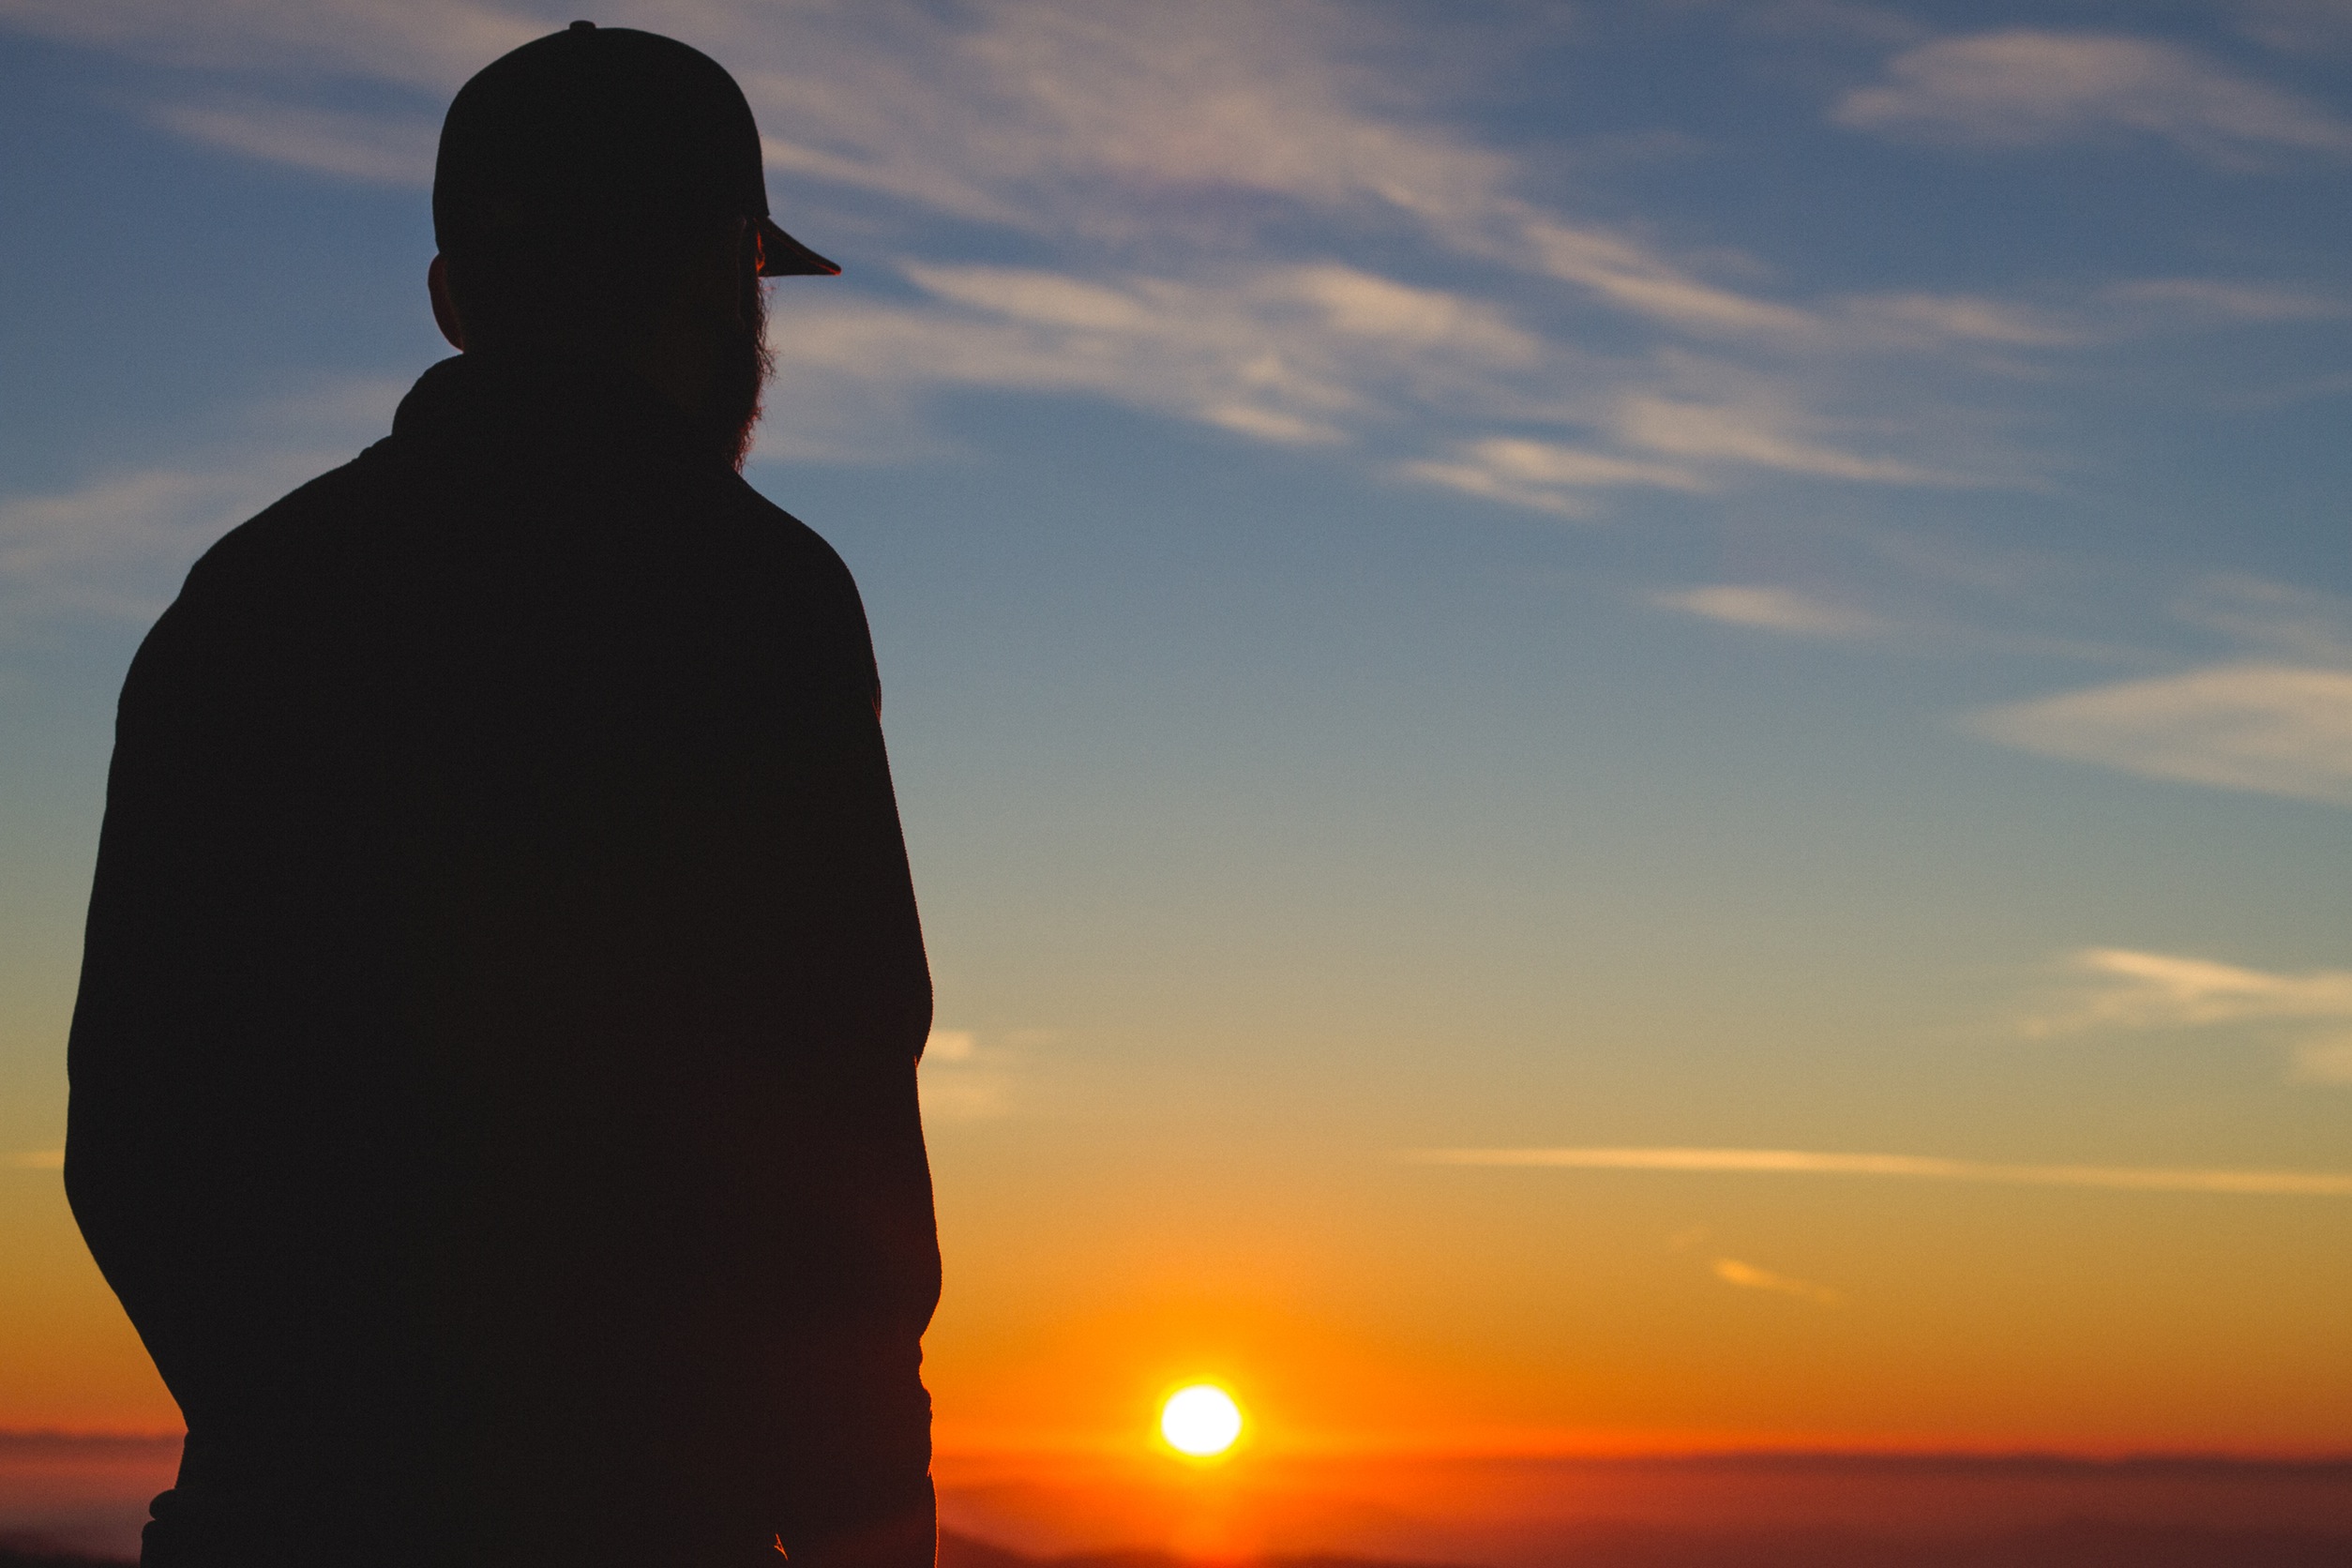
man, sea, horizon, silhouette, person, sky, sun, sunrise, sunset, morning, dawn, dusk, evening